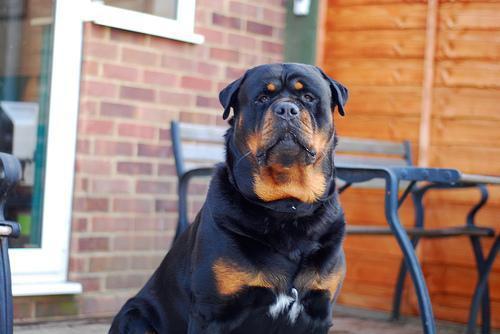
Rottweiler